Mountain View (Chatham, Virginia)

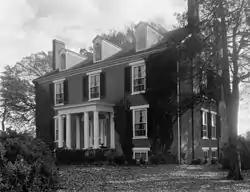
Front of the house

Mountain View is a historic home near Chatham, Pittsylvania County, Virginia. The house was built about 1840–1842, and is a -story, Late Federal-style brick dwelling. It is topped by a gable roof and has a double-pile central-hall plan. Also on the property are the contributing original kitchen building, schoolhouse, office, smokehouse, and corn crib. The property also contains remnants of an elaborate 19th-century formal garden, a feature characteristic of the region's finer estates.